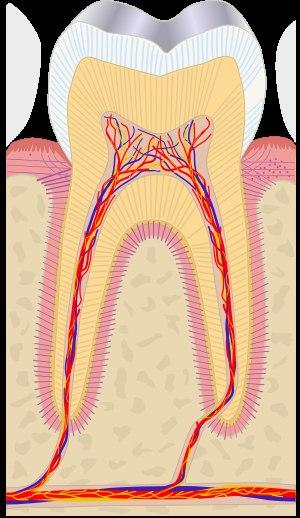
L'hypersensibilité dentaire est une affection se manifestant par une douleur brève et aiguë émanant de la dentine exposée en réaction à des stimuli de nature thermique, liée à l'évaporation, tactile, osmotique ou chimique et que l'on ne peut imputer à aucune autre forme de défaut ou de pathologie dentaire.